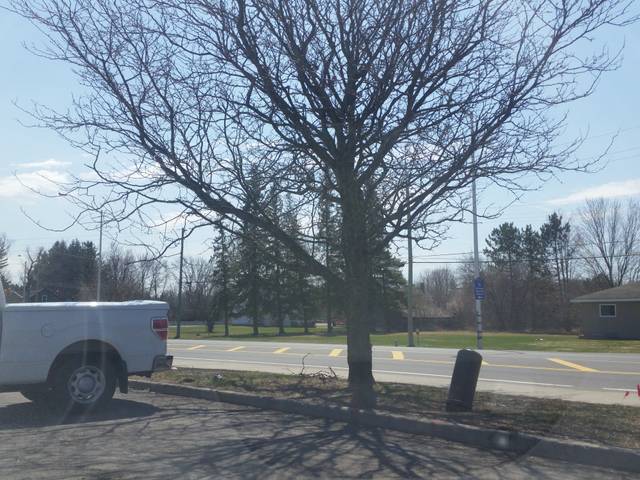
Region: Canada
Coordinates: 45.423, -76.021